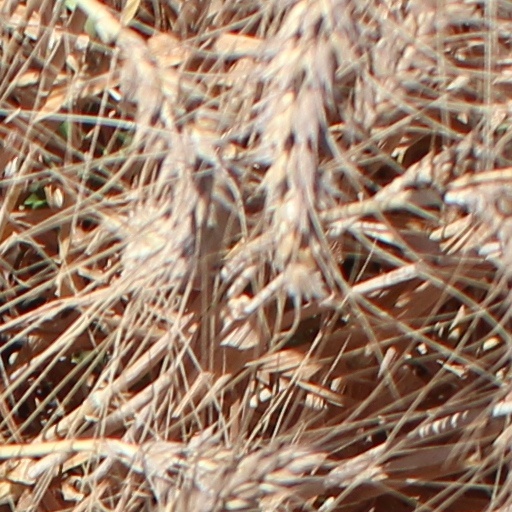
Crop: wheat